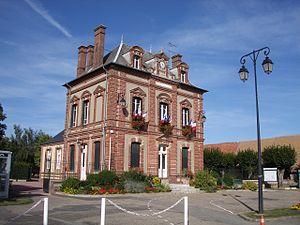
Mairie de Jouy-sur-Eure
Jouy-sur-Eure est une commune française située dans le département de l'Eure, en région Normandie.